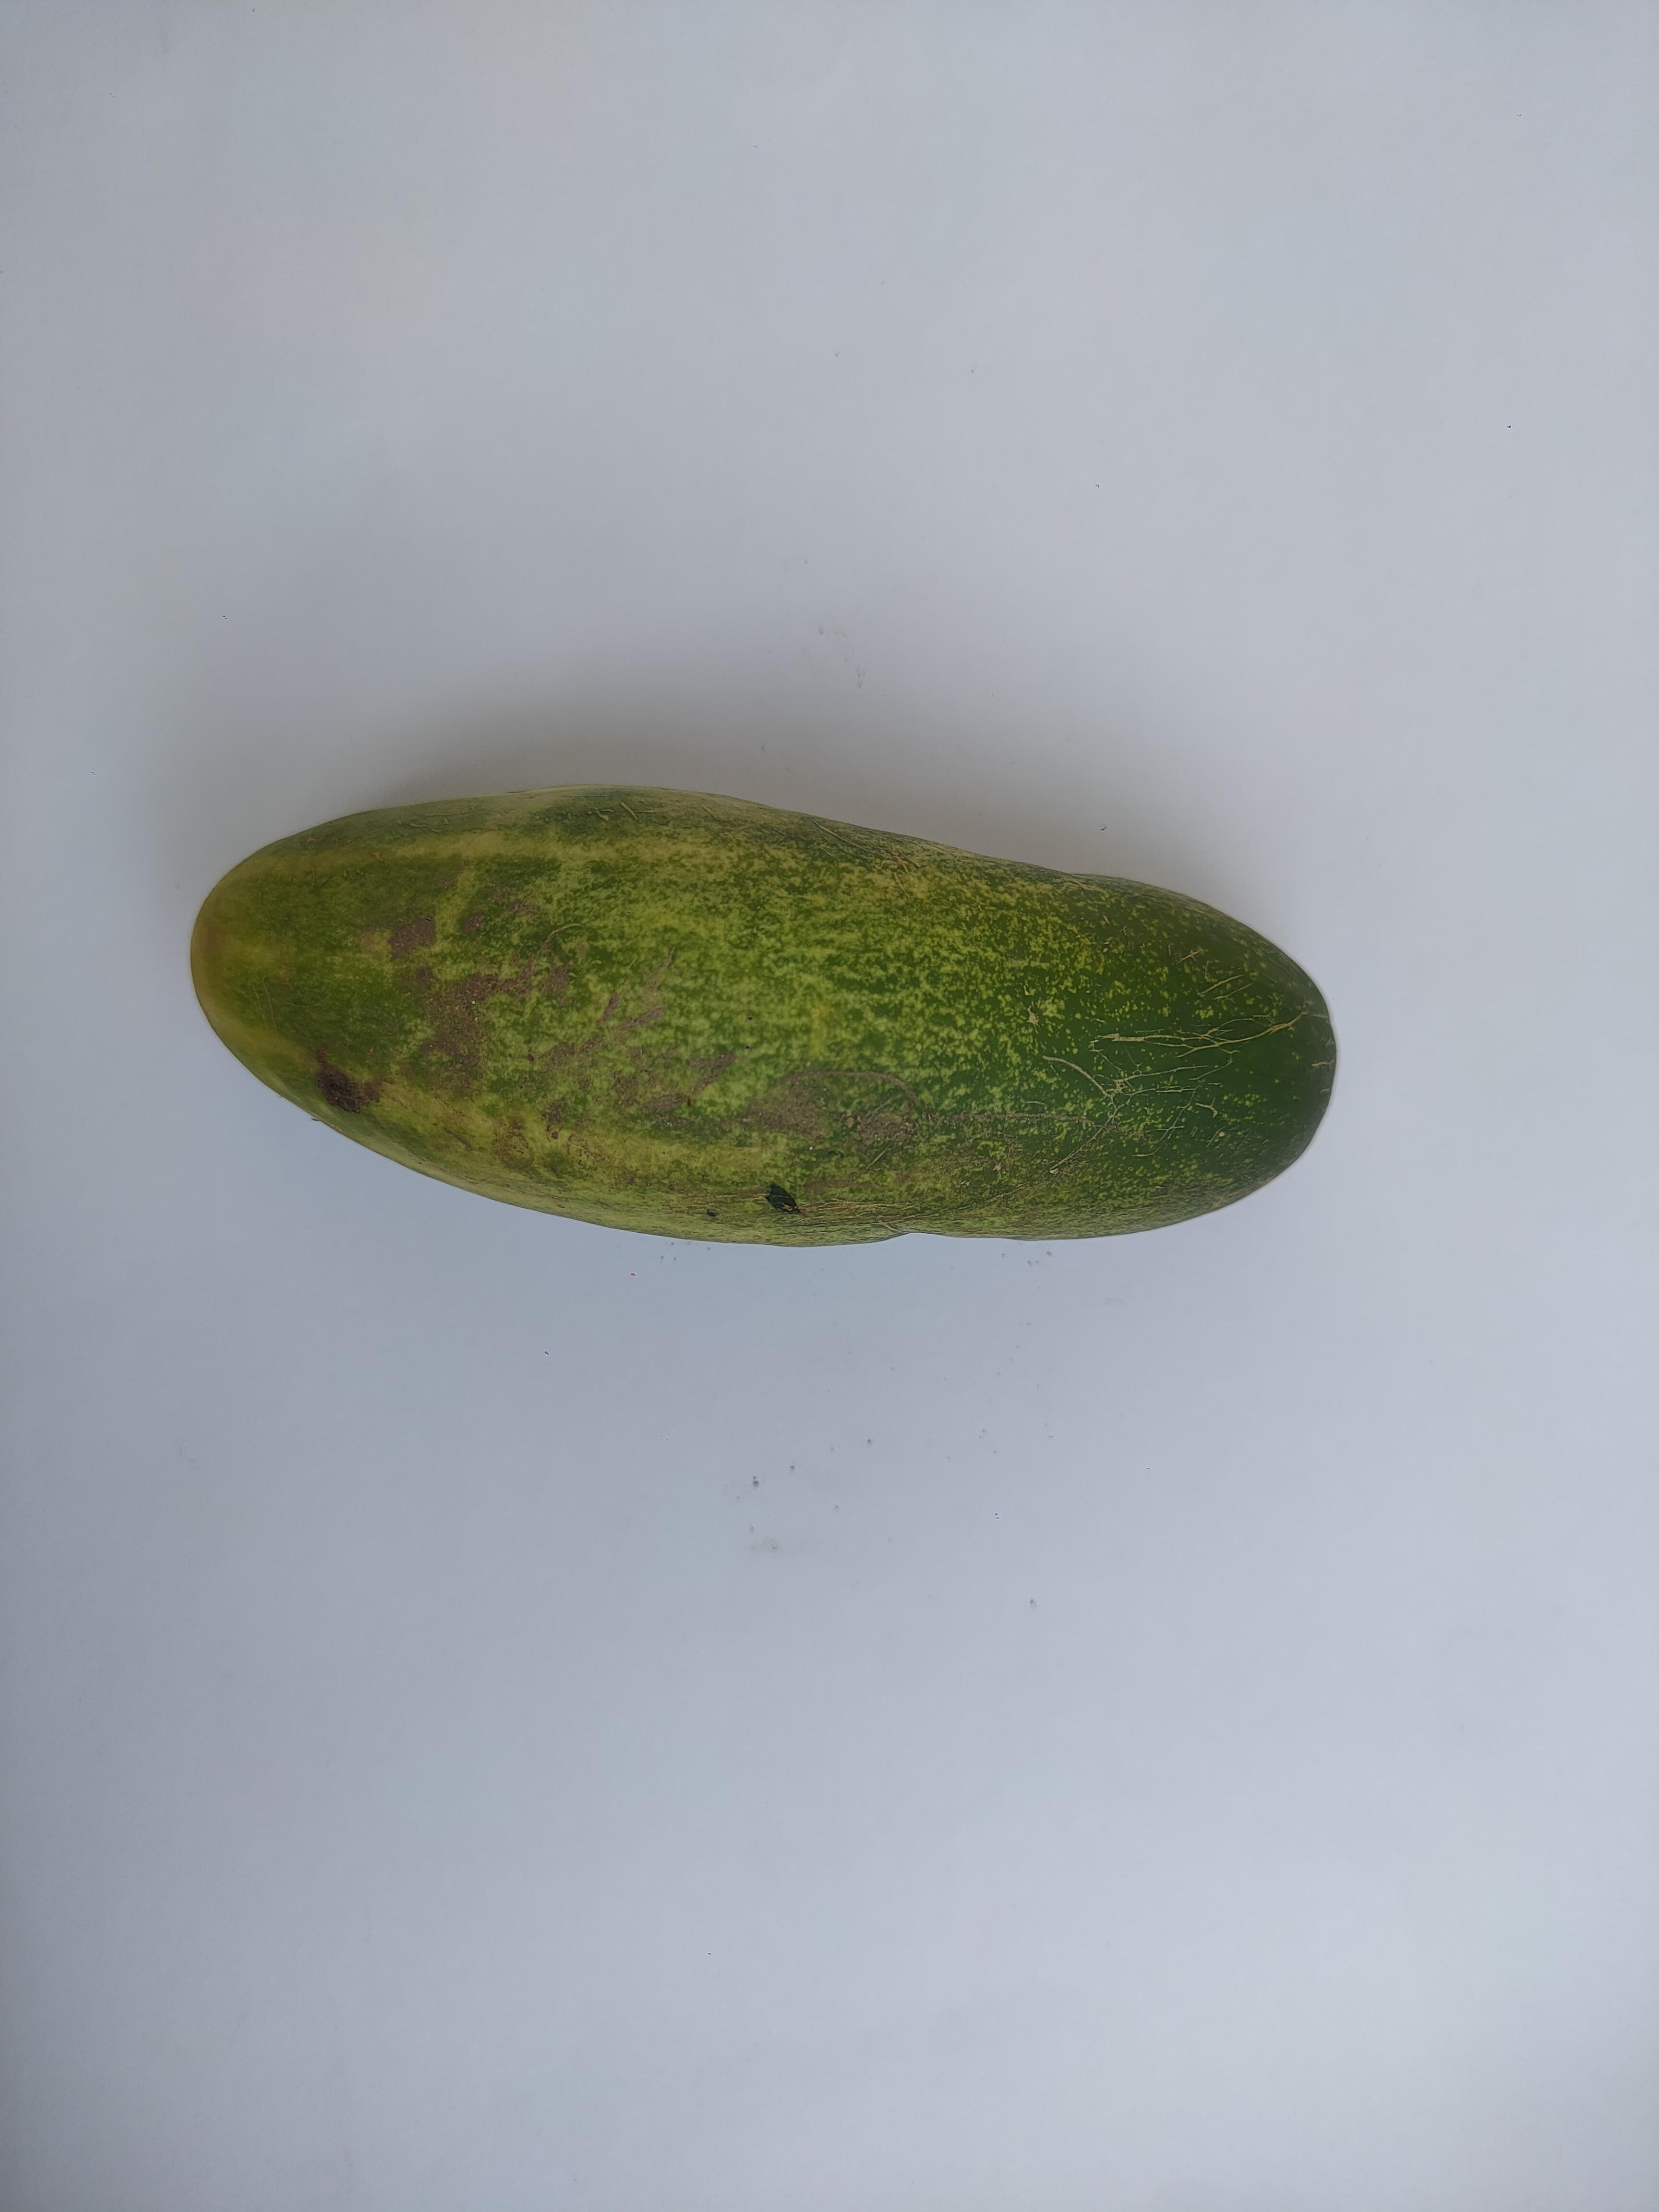
Label: Cucumber